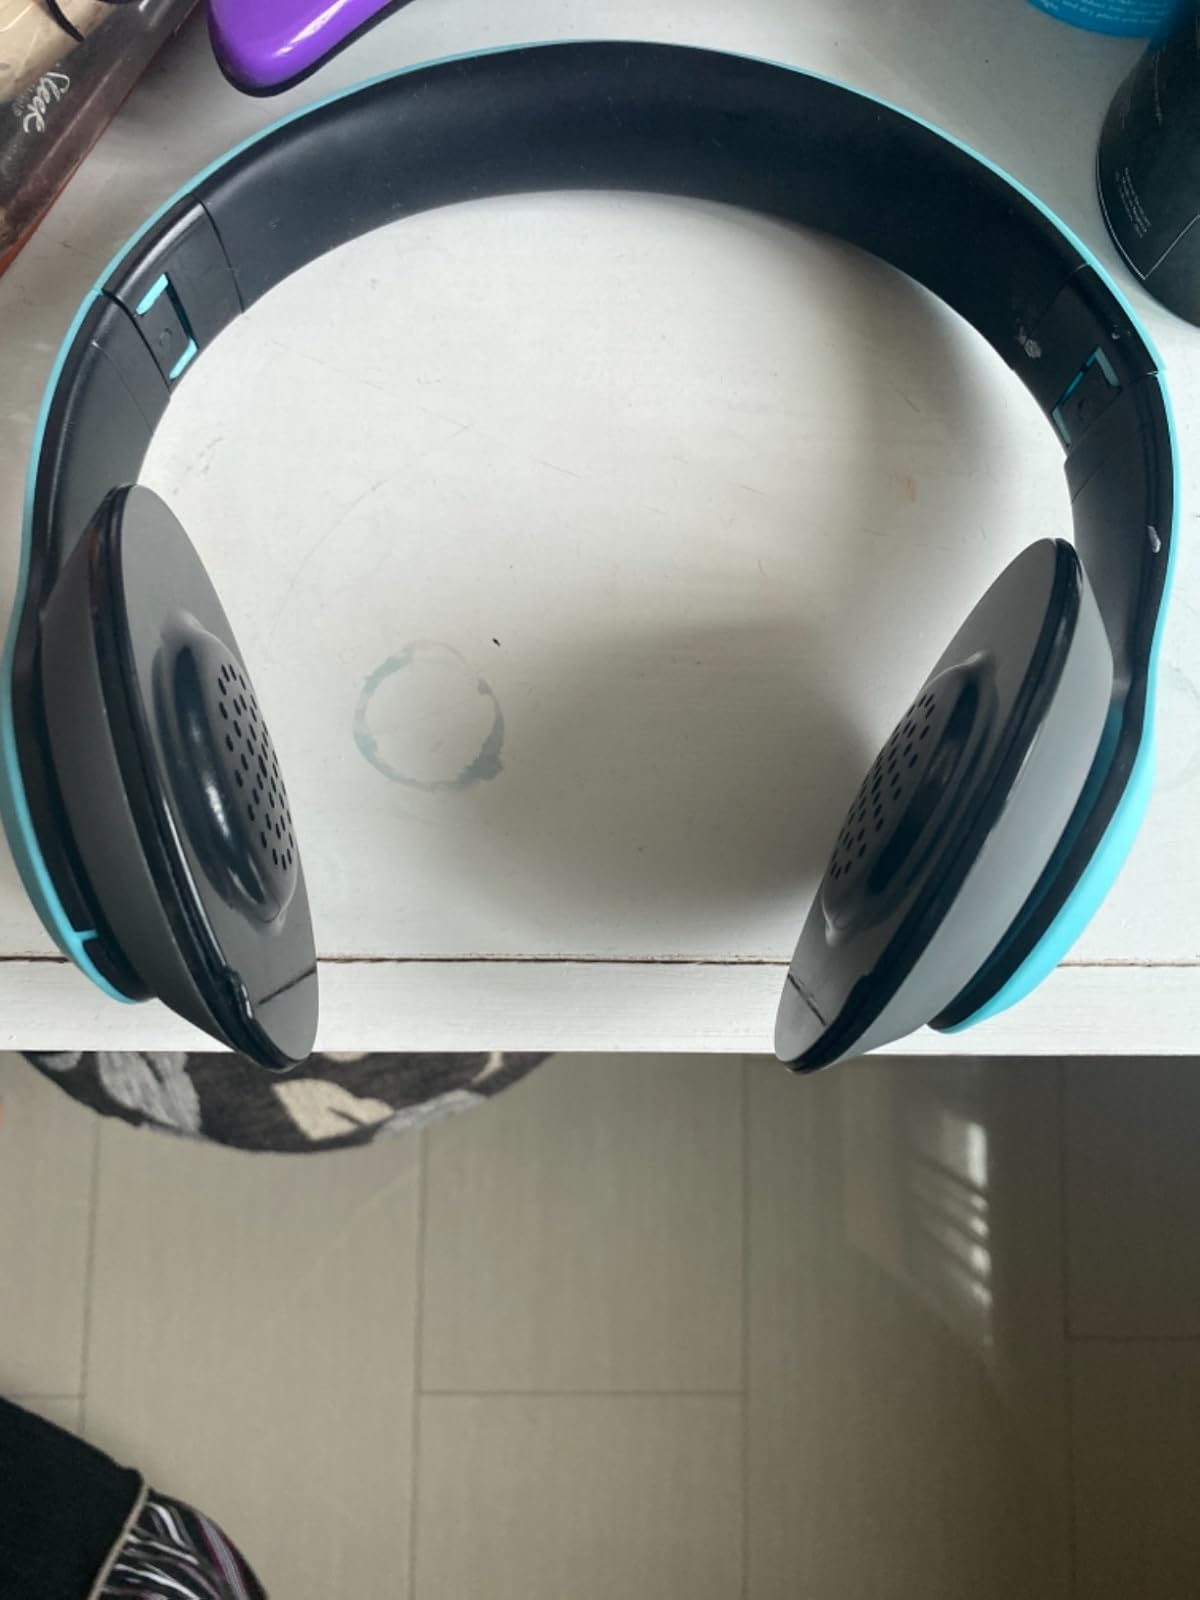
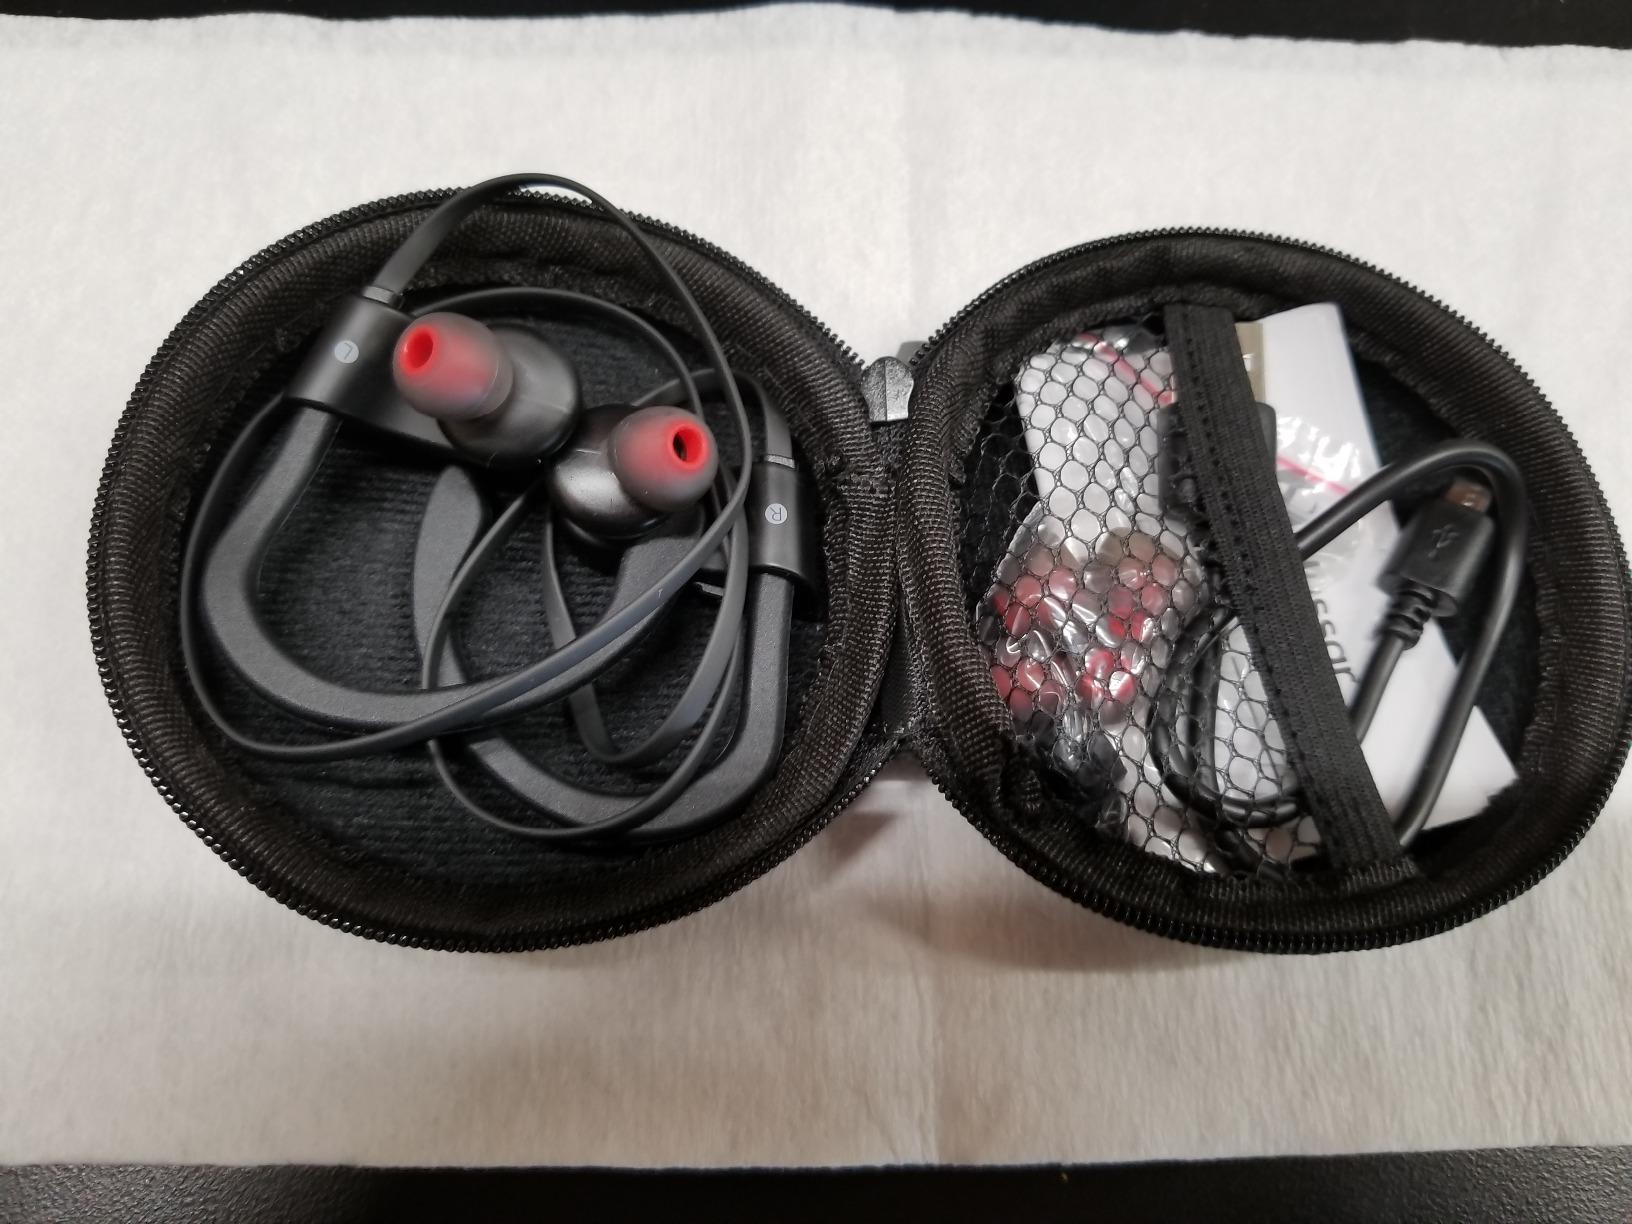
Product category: headphones
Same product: no